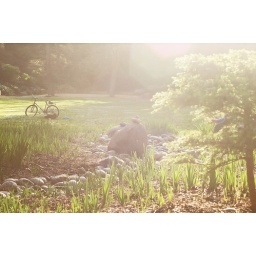
A young man creates cairns (rock stacking) by the river of rocks